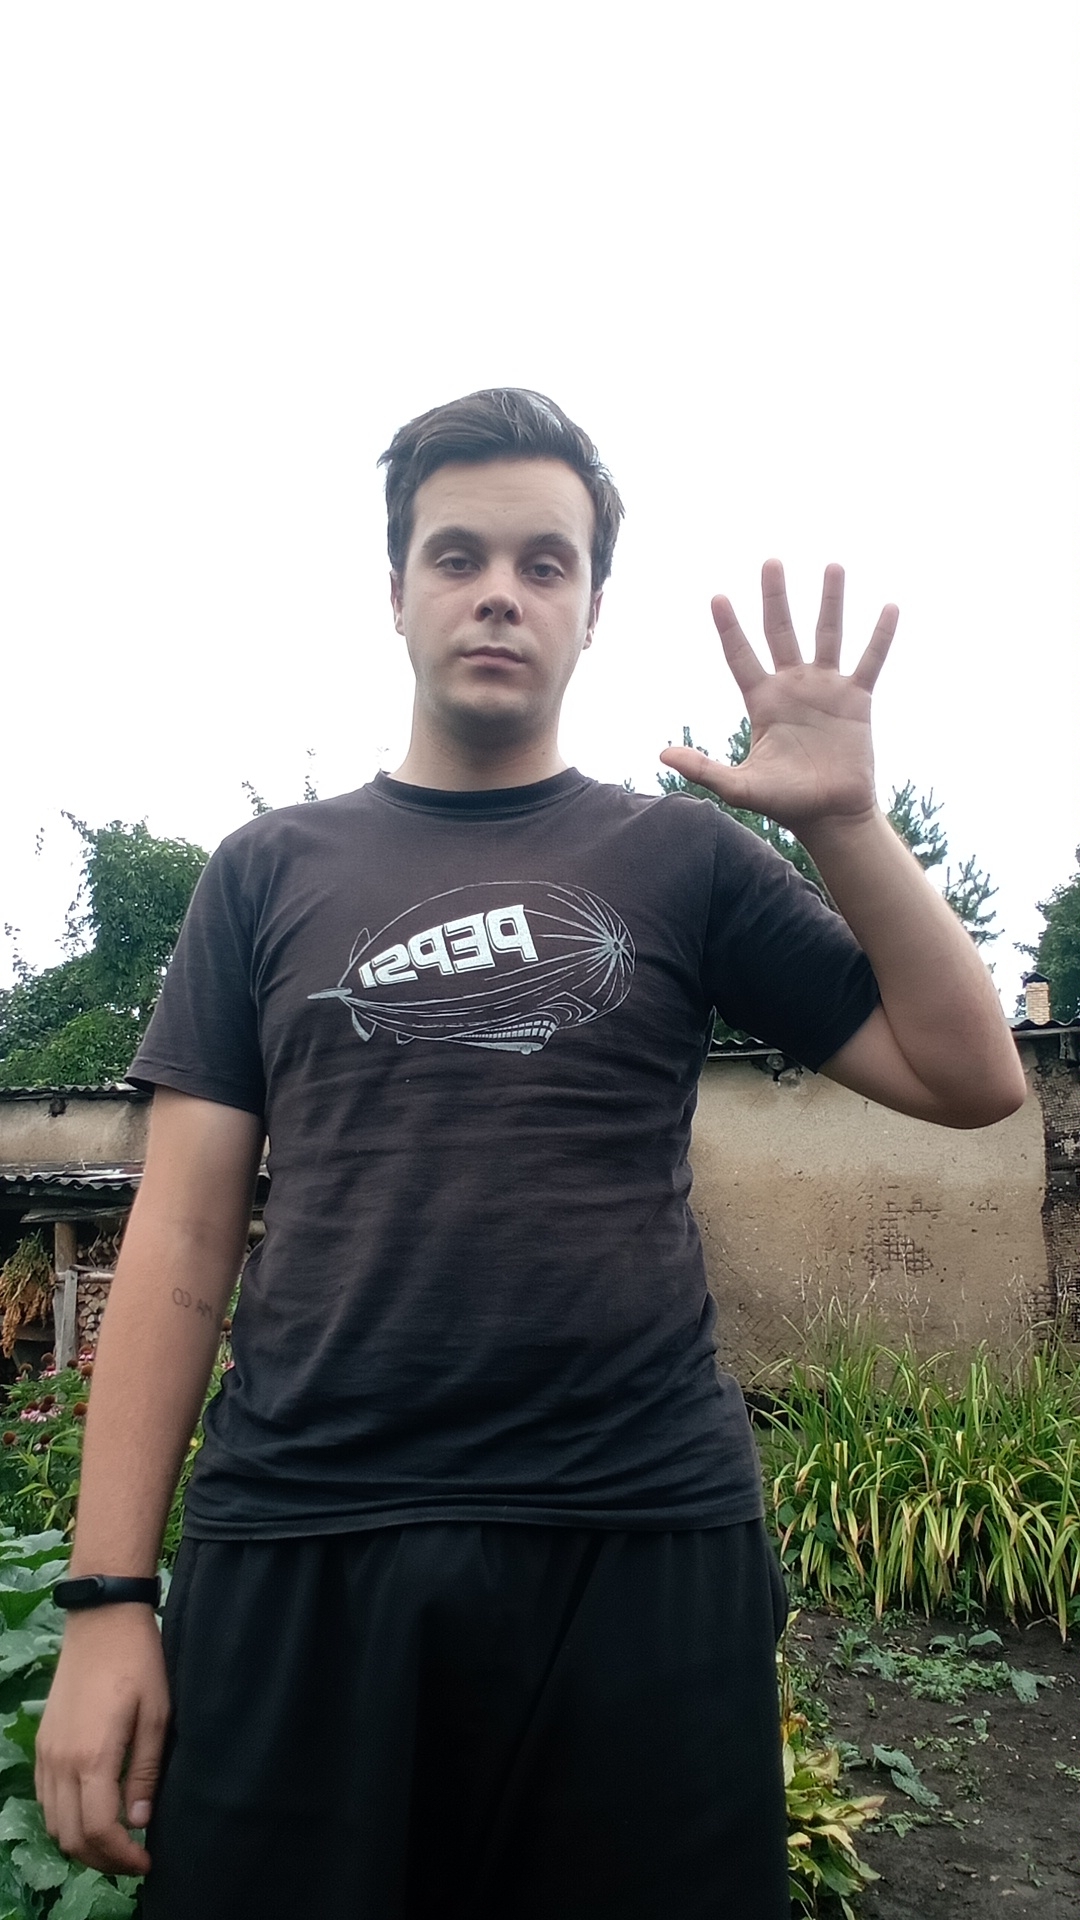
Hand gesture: palm